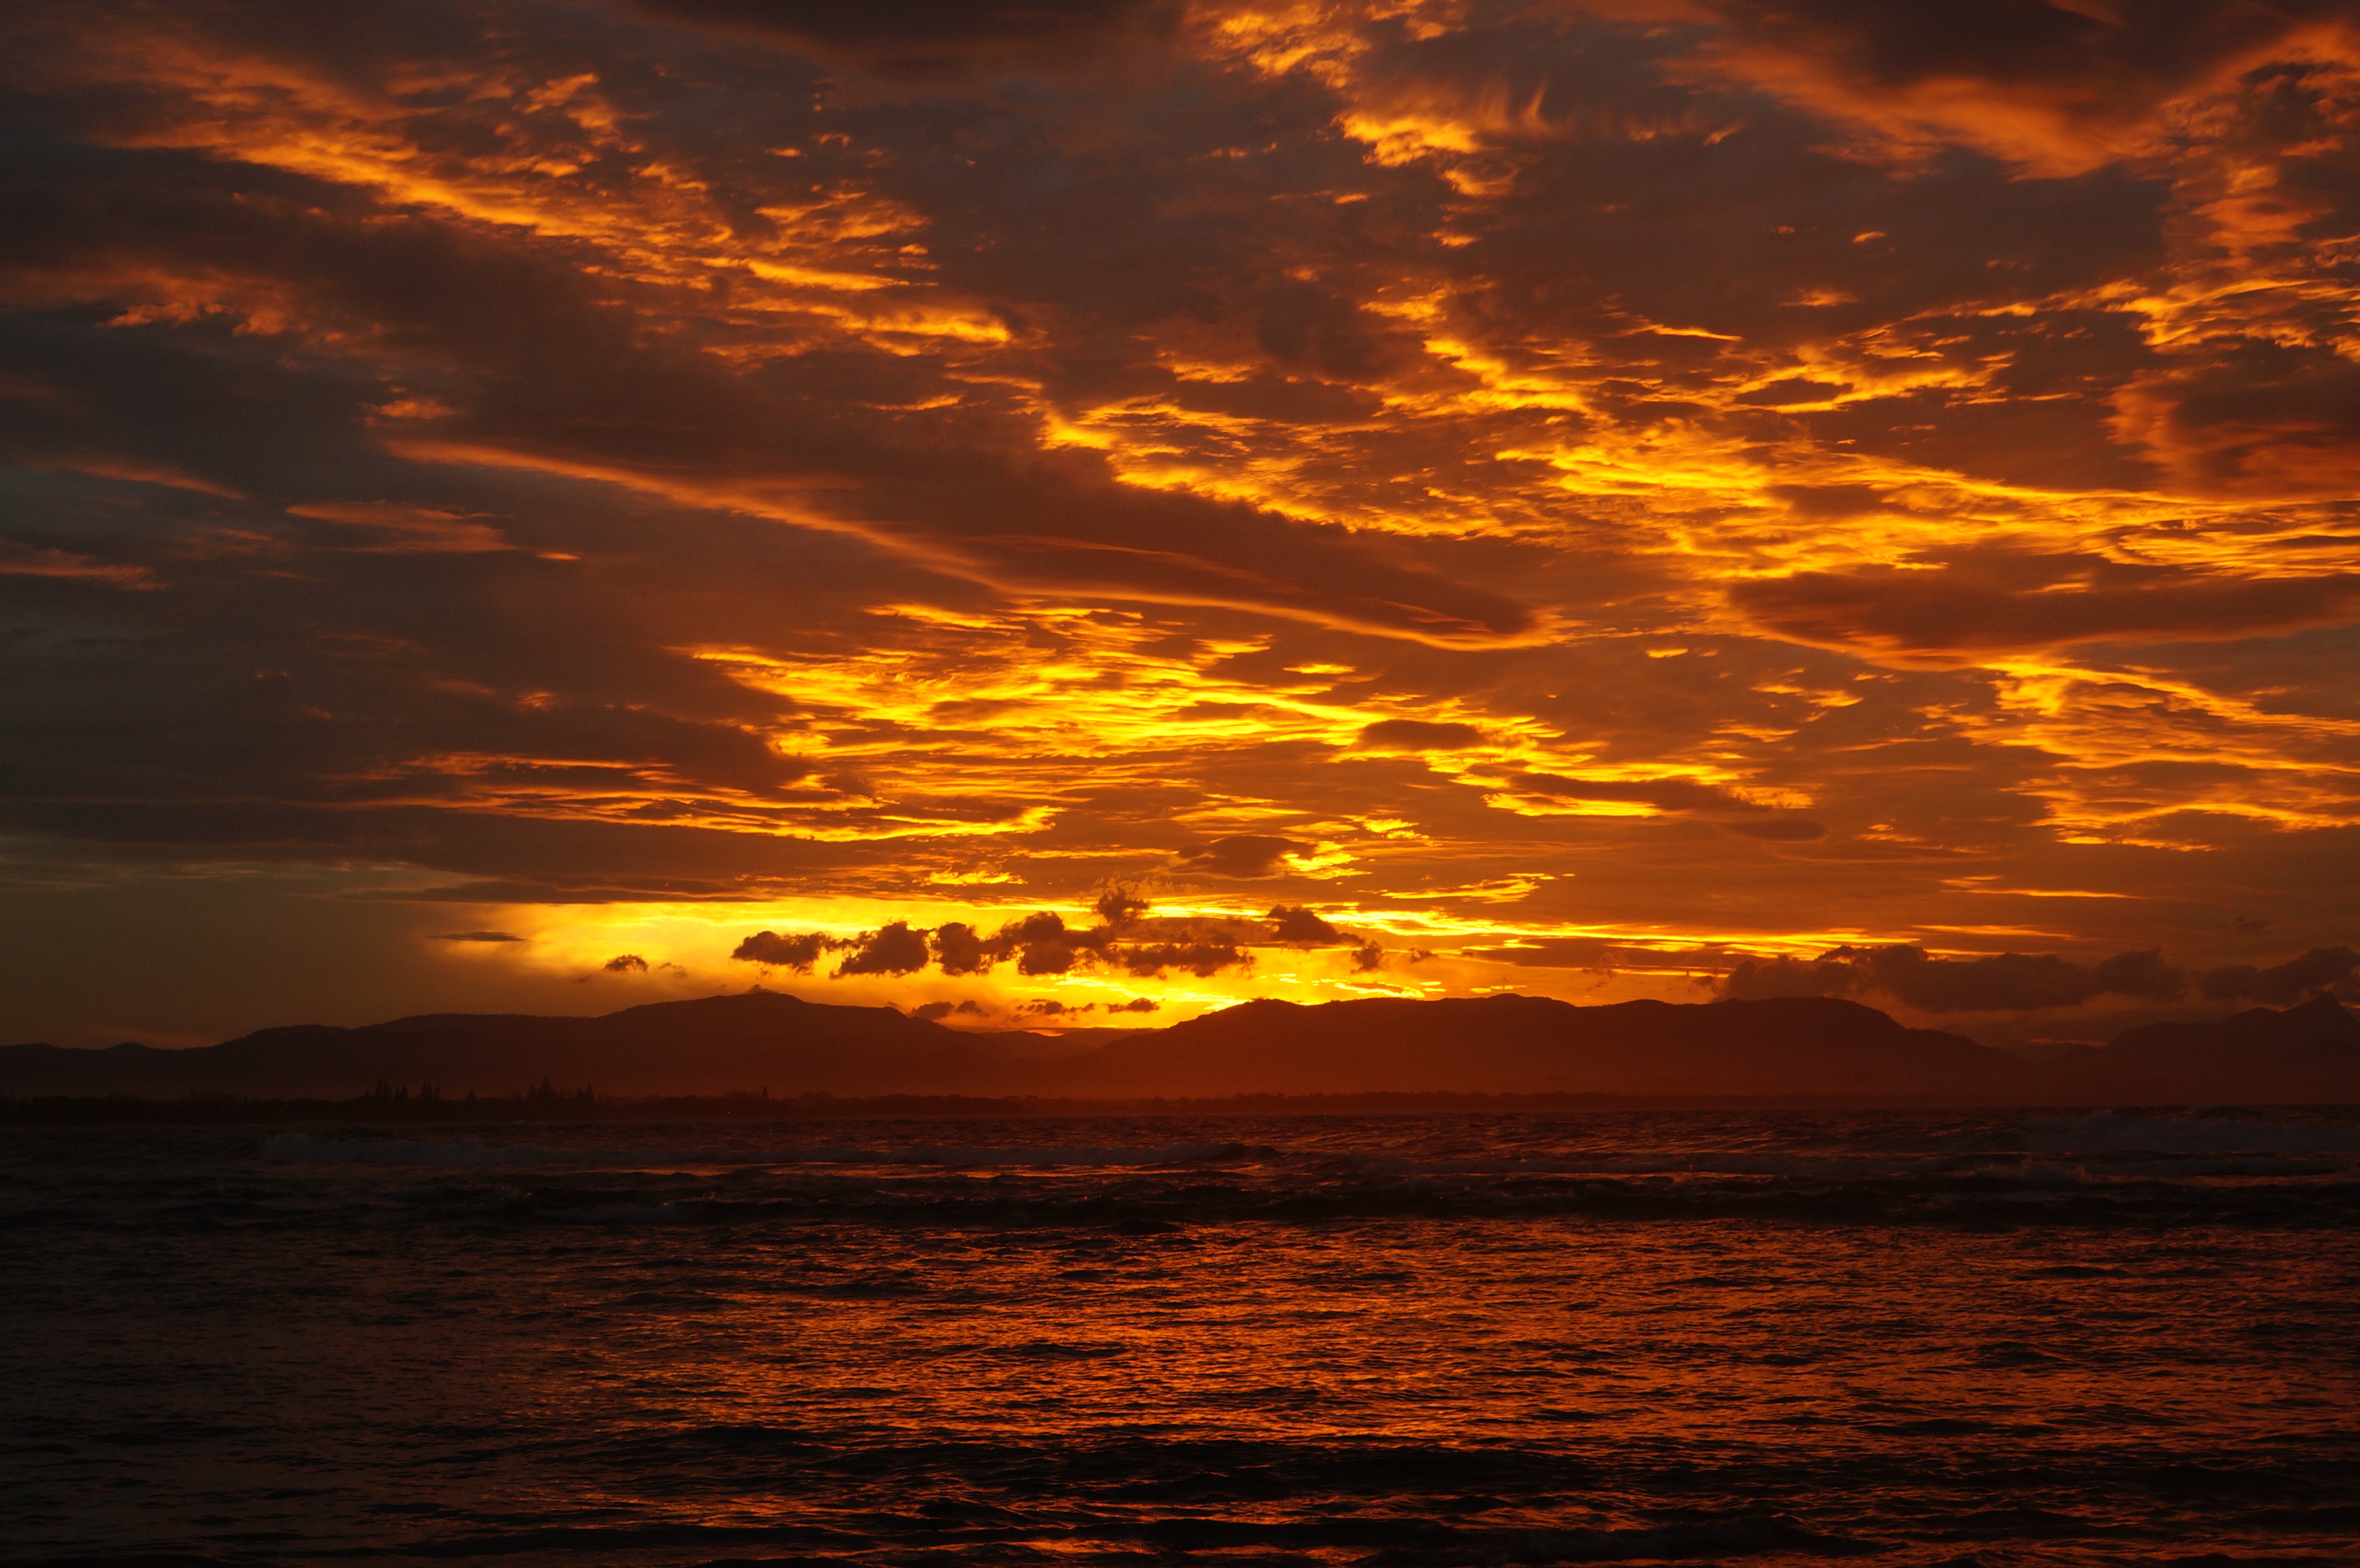
sea, coast, ocean, horizon, cloud, sky, sunrise, sunset, dawn, dusk, evening, afterglow, red sky at morning